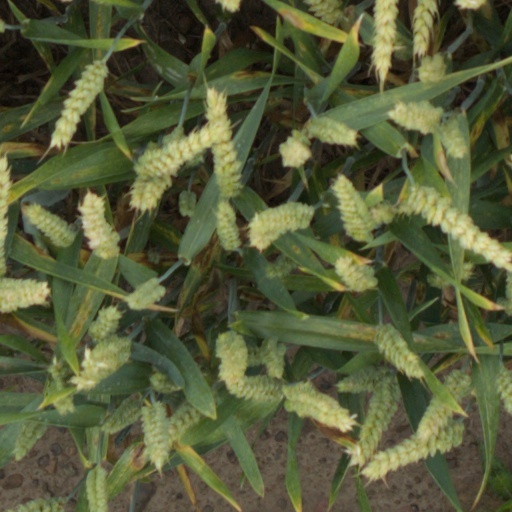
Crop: wheat